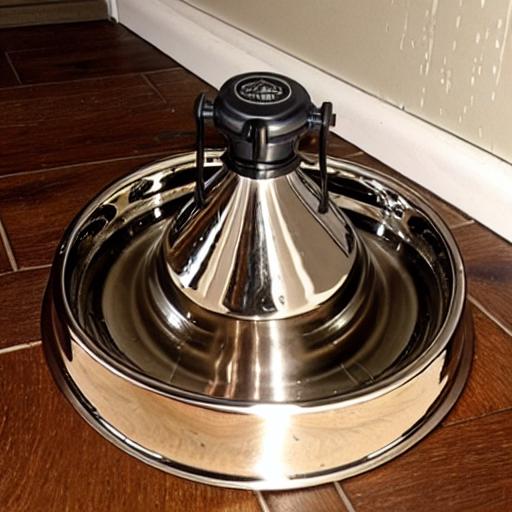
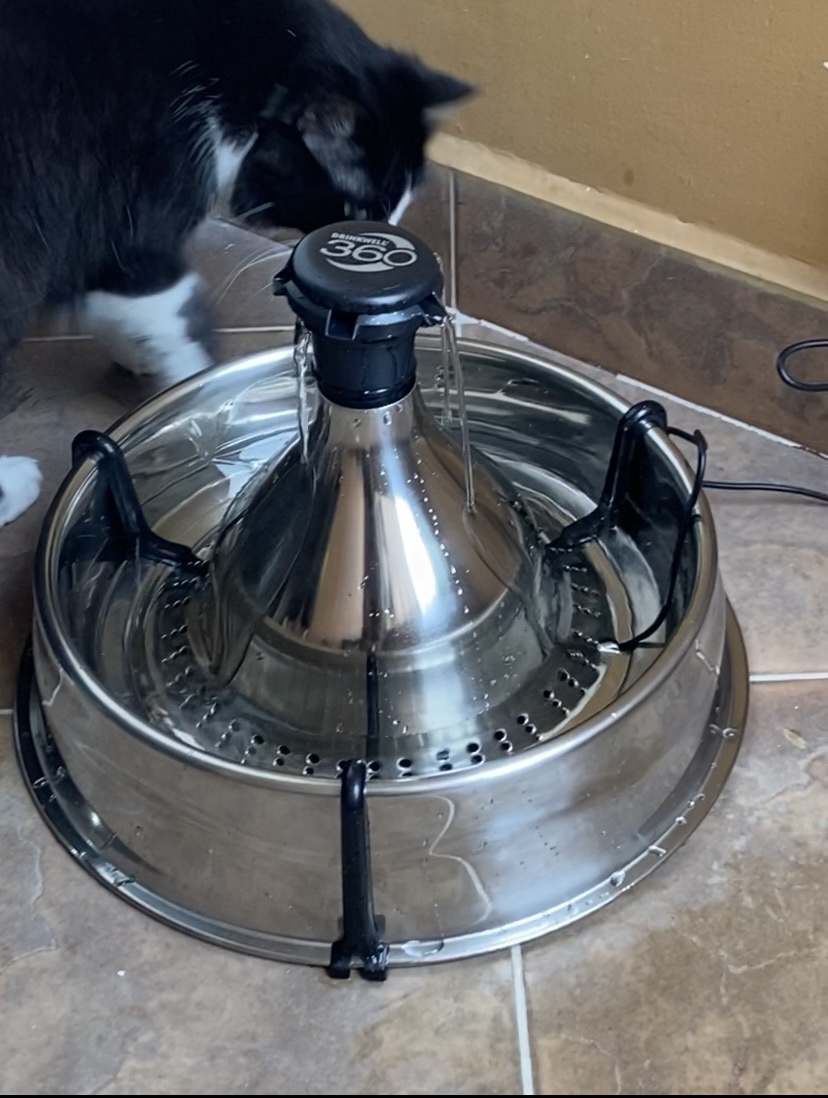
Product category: items_bowl
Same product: no